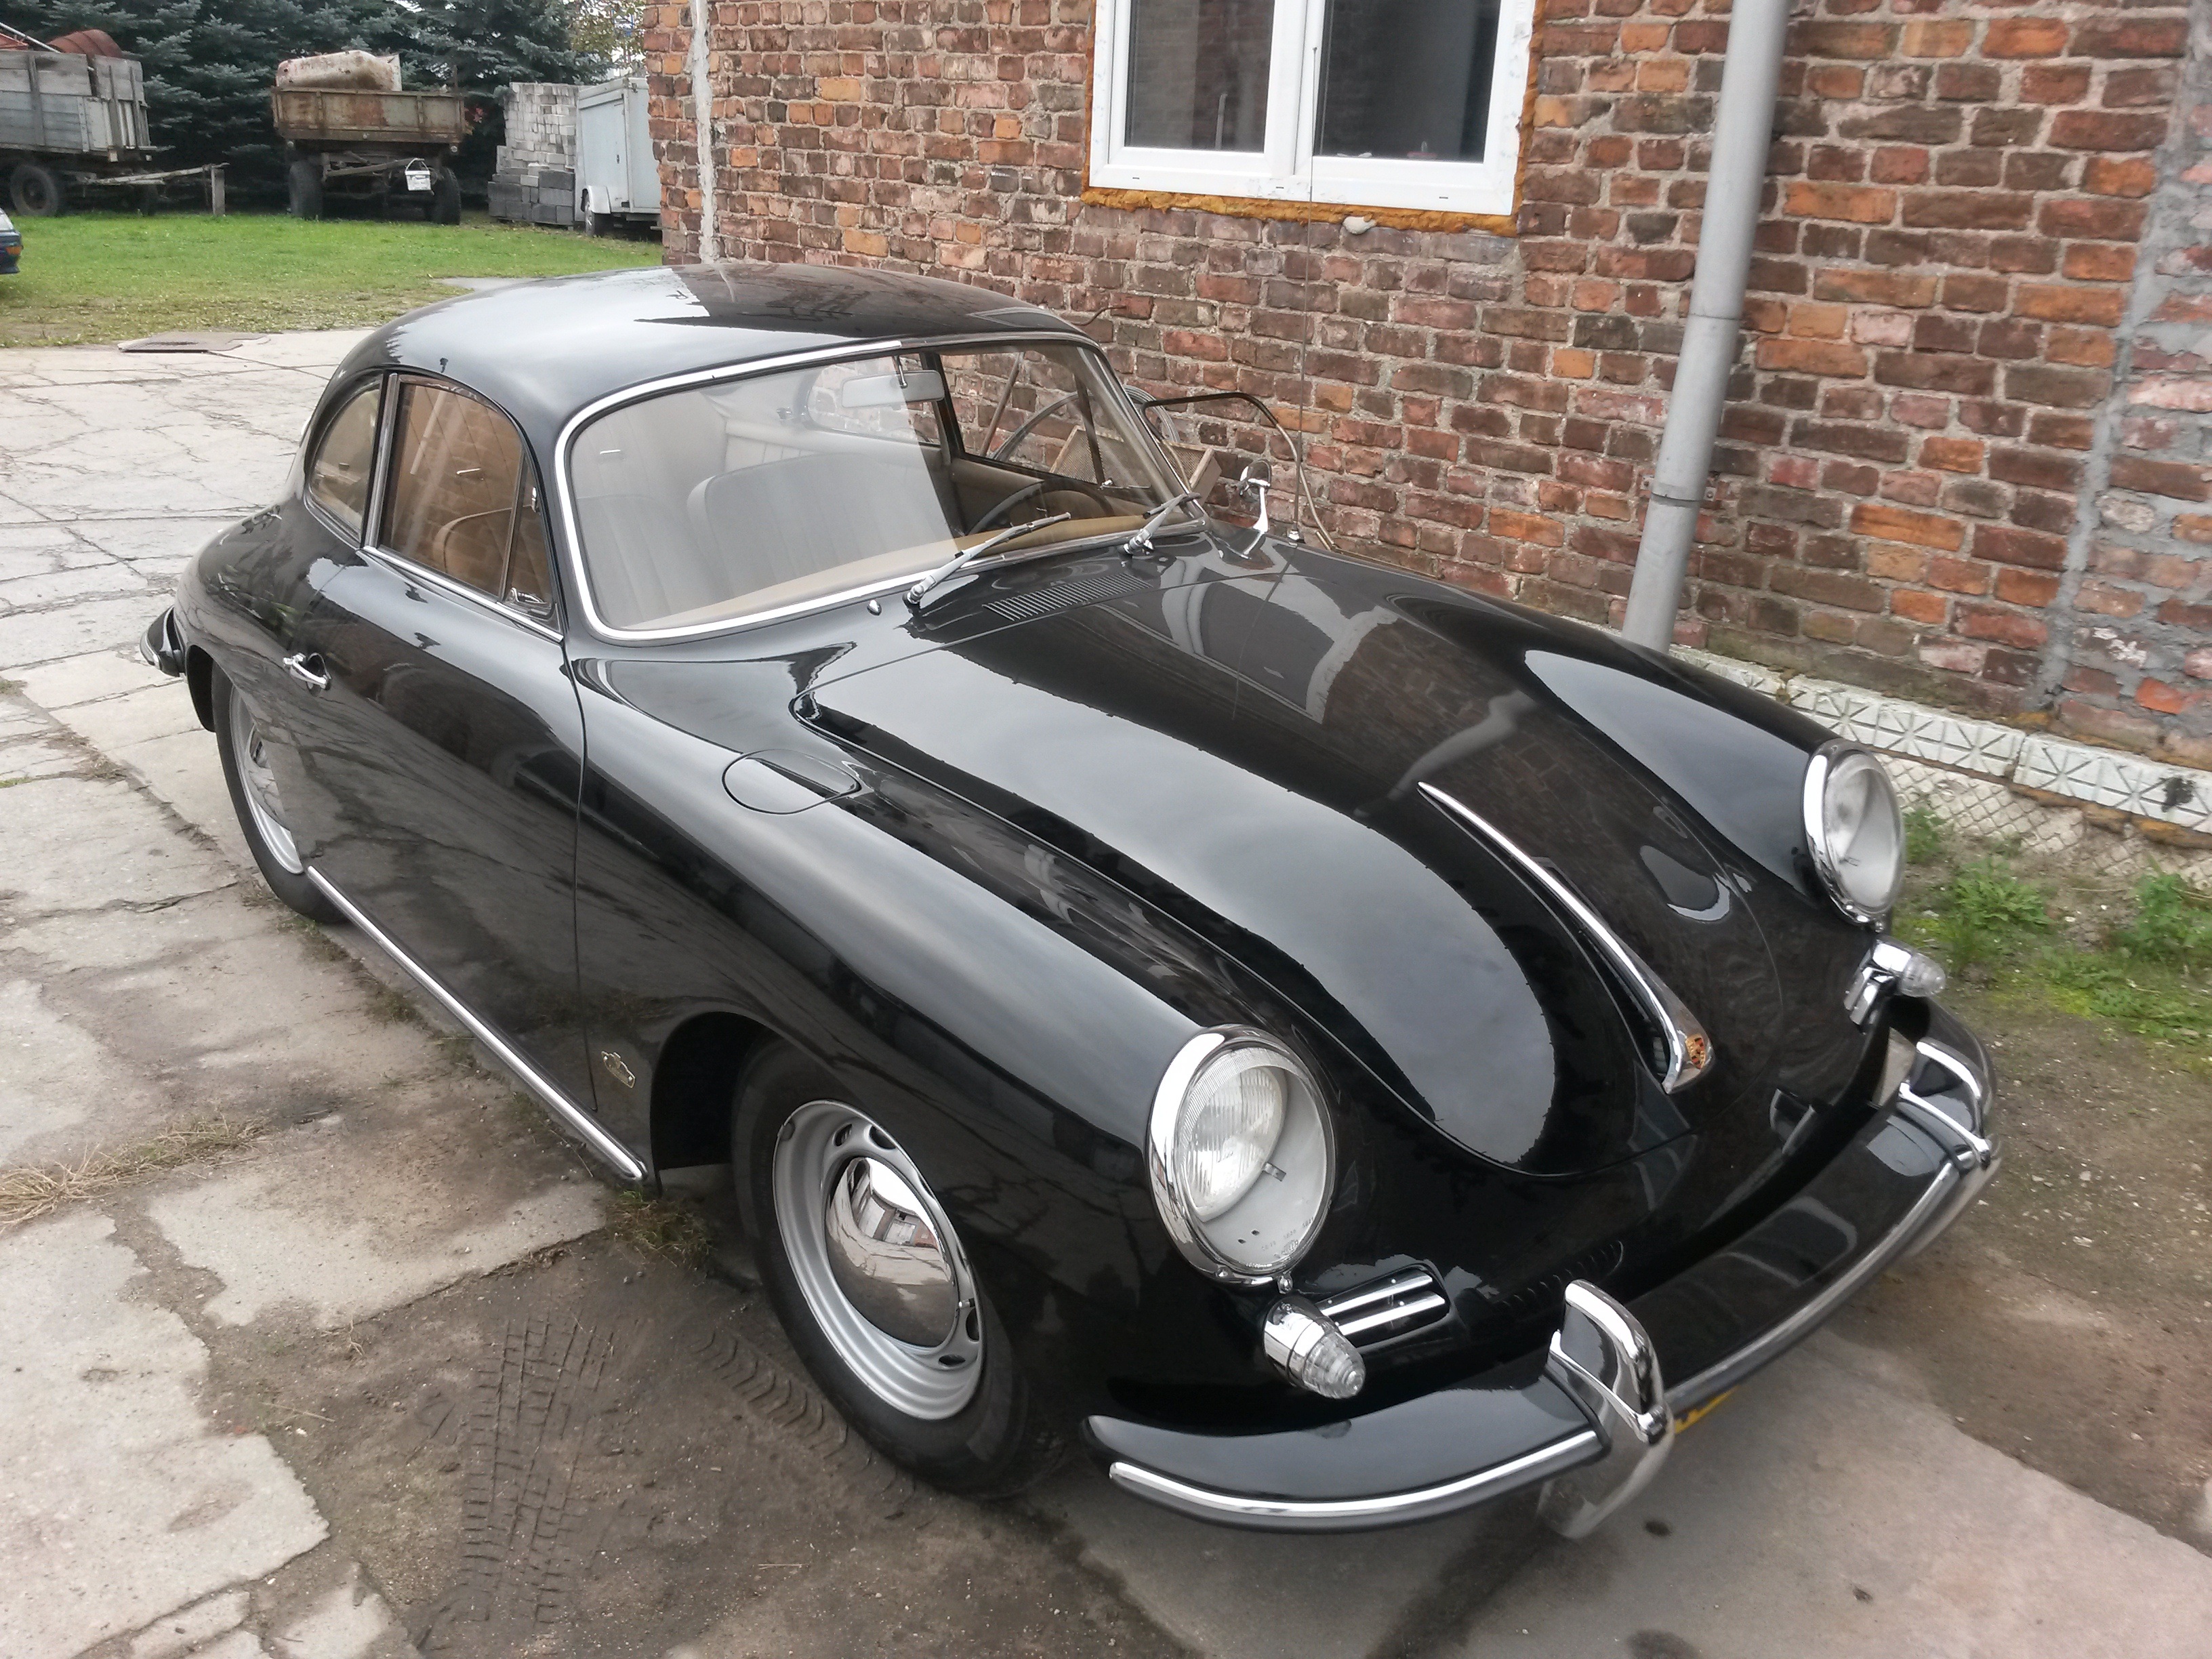
car, antique, vehicle, classic car, sports car, porsche, antique car, land vehicle, porsche 356, automobile make, automotive exterior, automotive design, mid size car, subcompact car, porsche 356 1